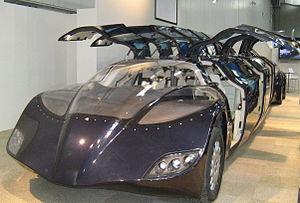
Le projet Superbus a pour but de développer un autocar à grande vitesse capable d'atteindre des vitesses de 250 km/h avec des infrastructures dédiées comme des voies construites le long des autoroutes des Pays-Bas, mais séparées de la circulation automobile.